Type XXI submarine

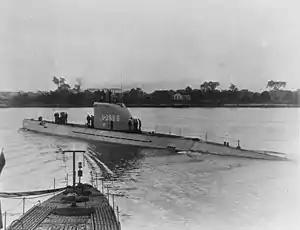
German submarine "U-3008" in Portsmouth Naval Shipyard, Kittery, Maine

The United States Navy acquired and , operating them both in the Atlantic Ocean. During November 1946 President Harry S. Truman visited "U-2513"; the submarine dived to with the President aboard. "U-2513" was sunk as a target on 7 October 1951; "U-3008" was sold for scrap on 15 September 1955.